History of Alabama

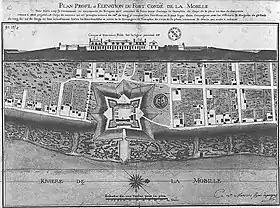
1725 map of Mobile, Alabama's first permanent European settlement

The French also colonized the region. In 1702 they founded a settlement on the Mobile River near its mouth, constructing "Fort Louis." For the next nine years this was the French seat of government of New France, or "La Louisiane" (Louisiana). In 1711, they abandoned Fort Louis because of repeated flooding. Settlers rebuilt a fort on higher ground known as "Fort Conde". This was the start of what developed as present-day Mobile, the first permanent European settlement in Alabama. Biloxi was another early French settlement on the Gulf Coast, to the west in what is now Mississippi.